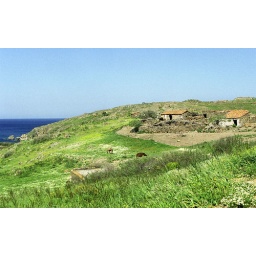
Horses in green field near the sea in limnos, greece